Gabriël Metsu

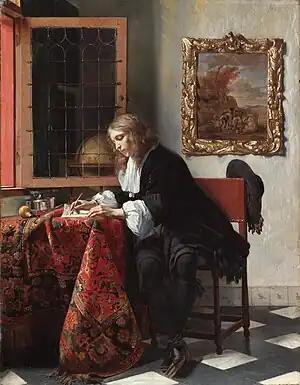
"Man Writing a Letter" (1662–1665) (National Gallery of Ireland, Dublin)

Gabriel Metsu was the son of Jacques Metsu ( 1588 – March 1629), a tapestry worker and painter originally from Hainault, who lived most of his days at Leiden, and Jacquemijntje Garniers ( 1590 – 8 September 1651), the widow of a painter with three children of her own. It is not known when and where Gabriel was baptized; most likely in a Catholic hidden church but the baptismal records did not survive. Gabriel grew up on Lange Mare and his stepfather, a skipper, must have supported his education, because his mother was a poor midwife.